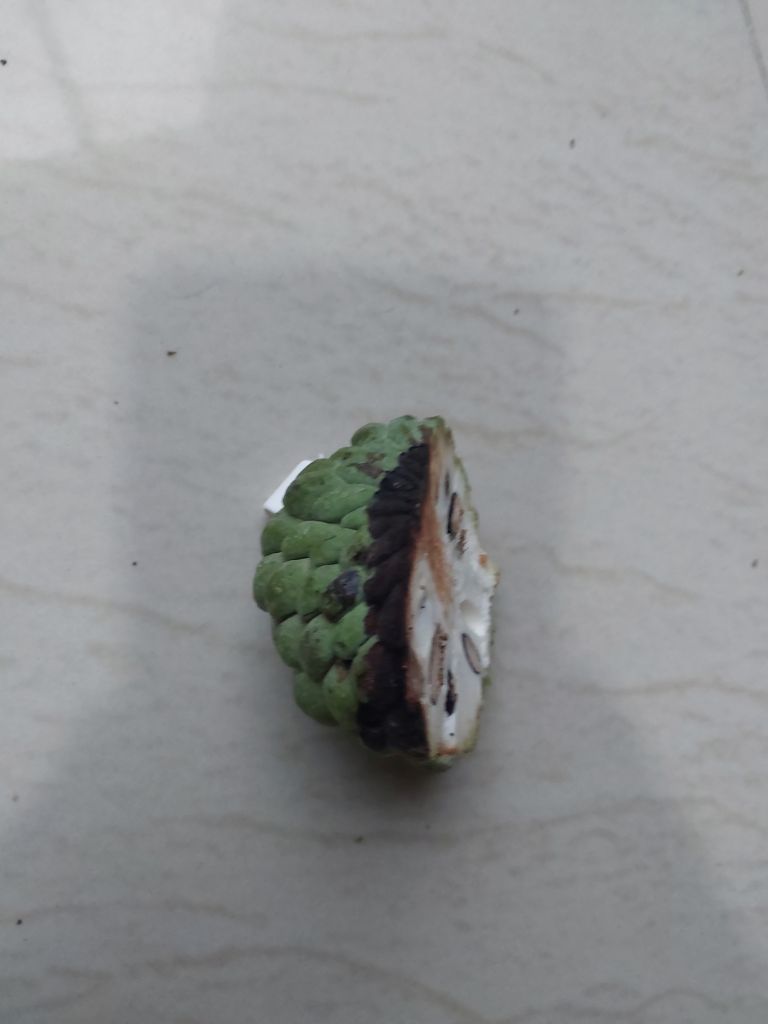
Disease label: Diplodia Rot